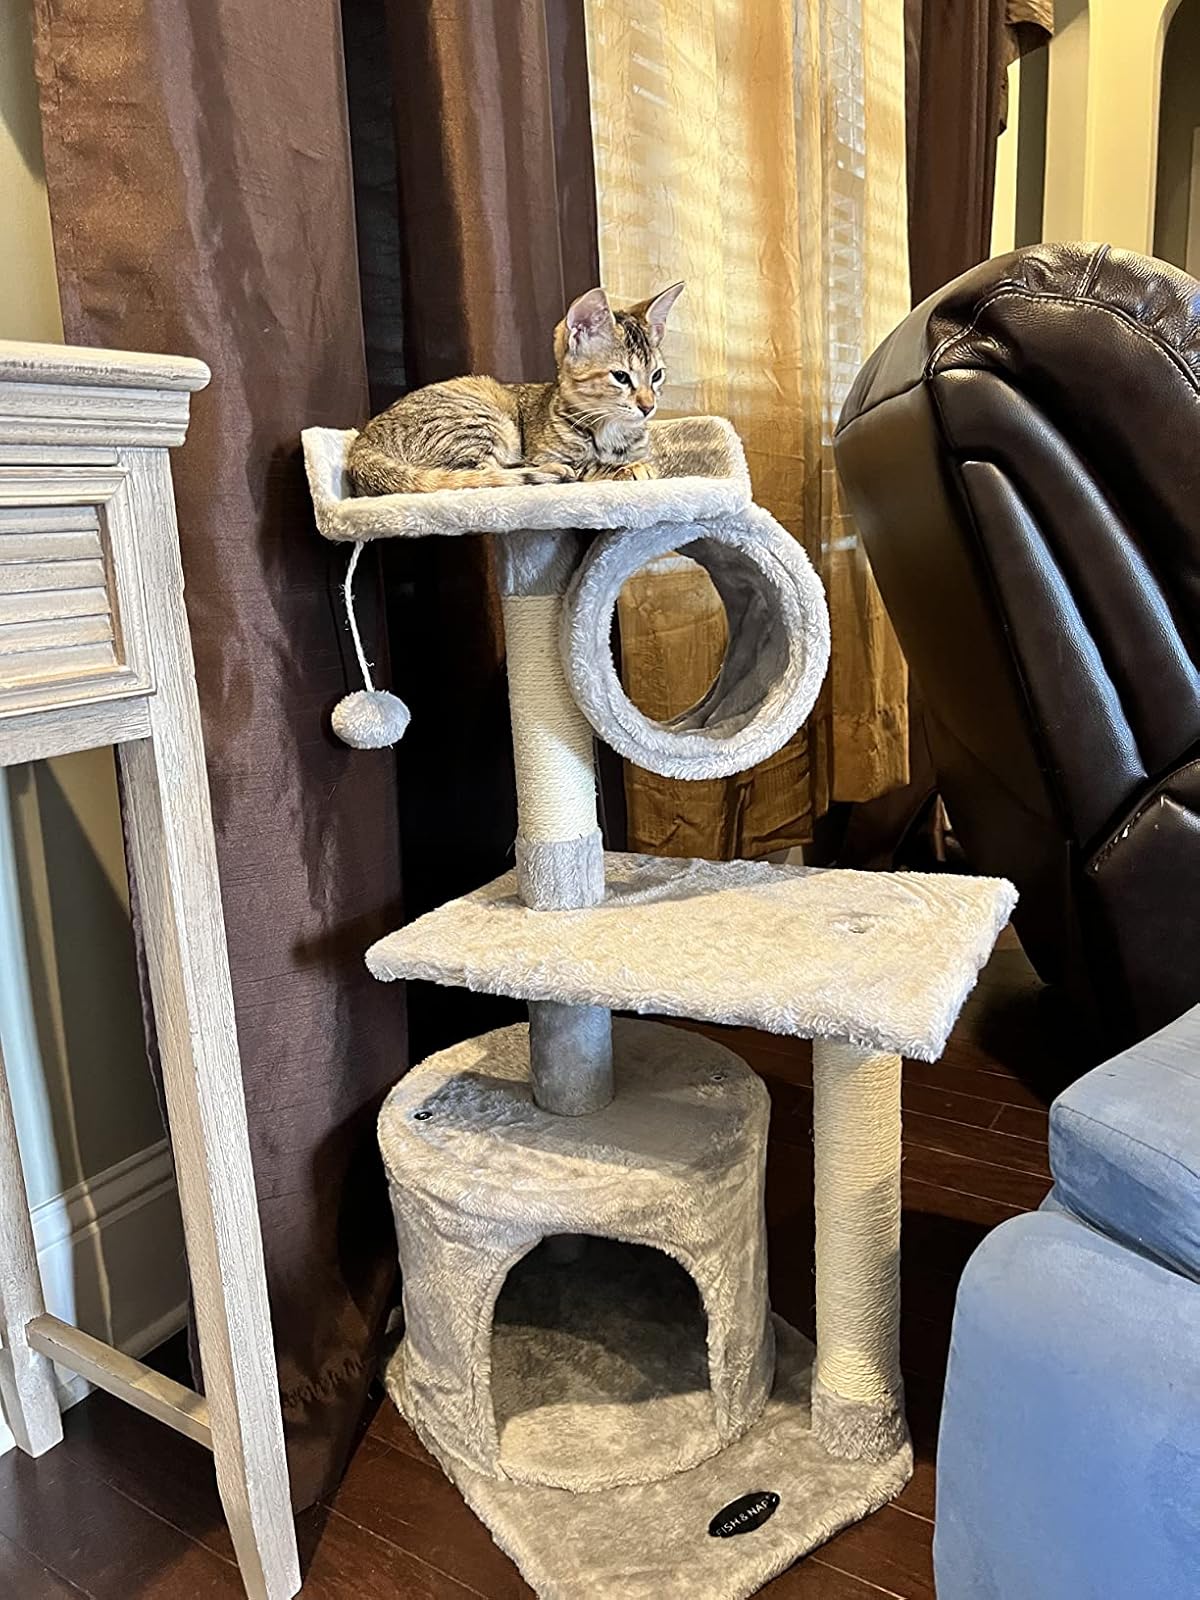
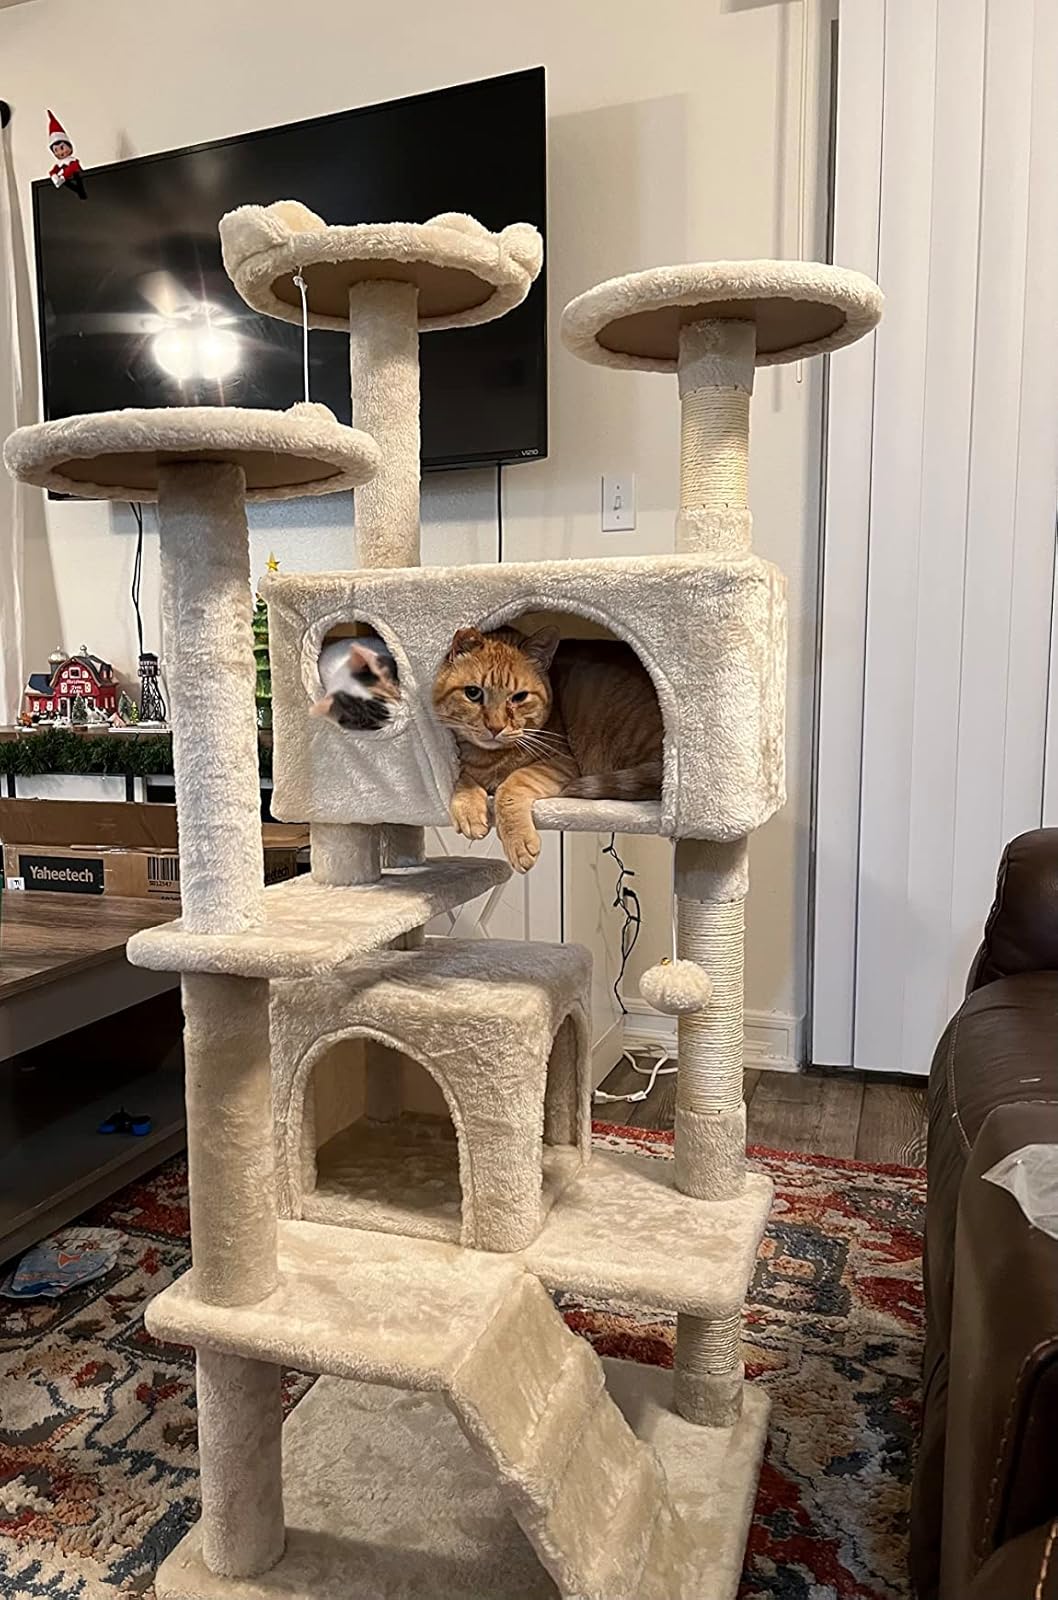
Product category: items_cat tree
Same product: no